Mamiya Press

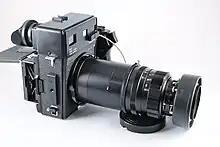
Mamiya Universal with extension ring set

A set of five extension rings (60650) is available for close-up work. In addition, there is a set of two spacers (60453) available for the Universal that extend the back away from the body, equivalent to the close-up capability enabled by the rear bellows on the Super 23.